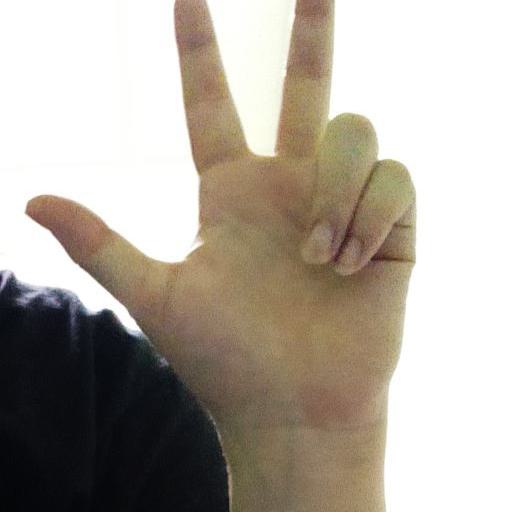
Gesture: three2